Rwandan genocide

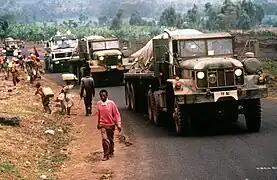
Convoy of American military vehicles bring fresh water from Goma to Rwandan refugees located at camp Kimbumba, Zaire in August 1994

The United Nations Assistance Mission for Rwanda (UNAMIR) had been in Rwanda since October 1993, with a mandate to oversee the implementation of the Arusha Accords. UNAMIR commander Roméo Dallaire learned of the Hutu Power movement during the mission's deployment, as well as plans for the mass extermination of Tutsi. He also became aware of secret weapons caches through an informant, but his request to raid them was turned down by the UN Department of Peacekeeping Operations (DPKO), which felt that Dallaire was exceeding his mandate and had to be kept "on a leash". Seizing the weapons was argued to be squarely within UNAMIR's mandate; both sides had requested UNAMIR and it had been authorized by the UN Security Council in Resolution 872.